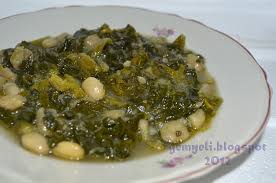
Yemek: ispanak